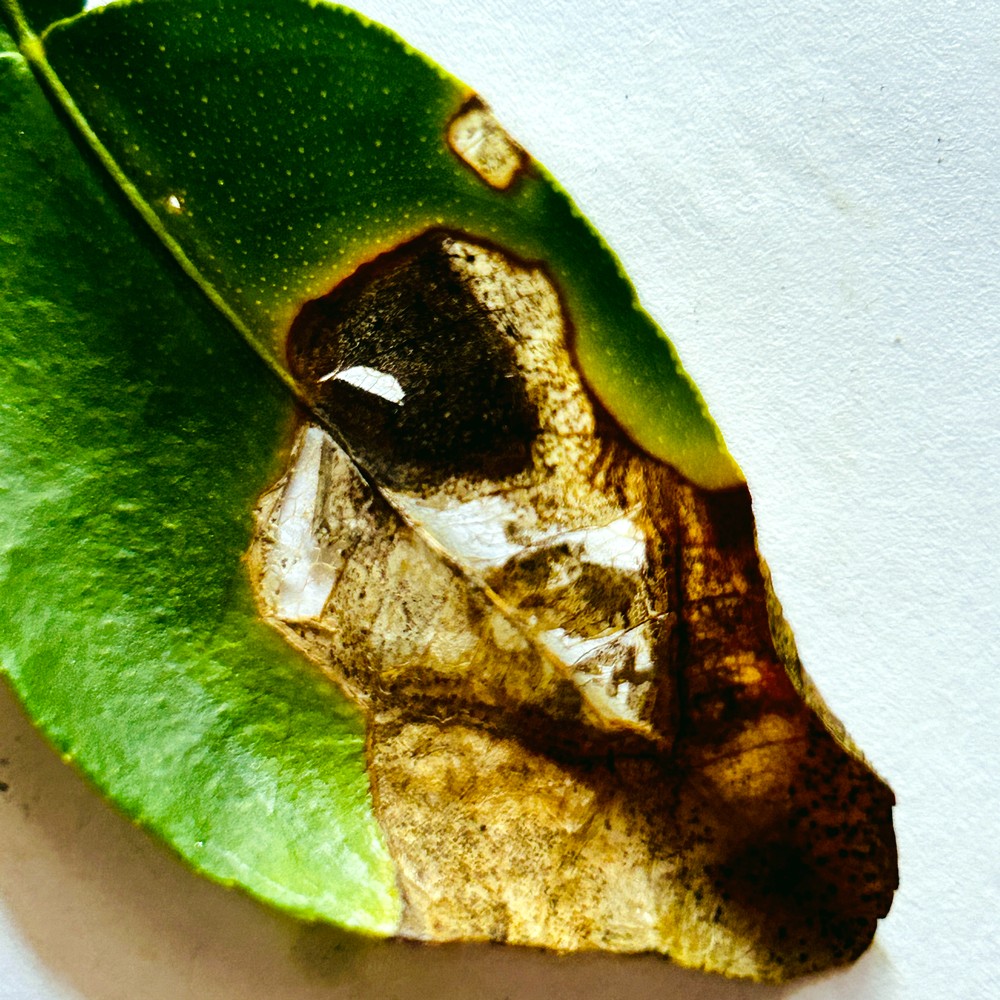
Label: Citrus Canker